Gabriele Leone

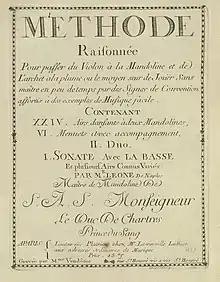
Title page from "Analytical method for mastering the violin or the mandolin". Identifies himself on the page as "Master of the Mandolin to the Duke of Chartres" (Louis Philippe II, Duke of Orléans).

He referred to himself on the covers of his works as M Leone de Naple (Monsieur Leone of Naples).